Yaroslav Horak

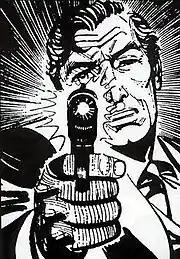
A panel of "James Bond" as illustrated by Horak

Yaroslaph (Yaroslav) Horak was born on 12 June 1927 in Harbin, China, the son and second child of Joseph Horak, a Czech-born engineer, and Russian mother, Zanidia. He and his older sister, Josephia (Josephine), grew up in the suburb of Novyi Gorod and attended the YMCA International School. In 1939, his family migrated to Sydney, Australia following the Japanese invasion of Manchuria and prior to World War II. They settled in Centennial Park, where he attended St Mary's Cathedral College and subsequently undertook evening art classes at the Sydney Technical College.